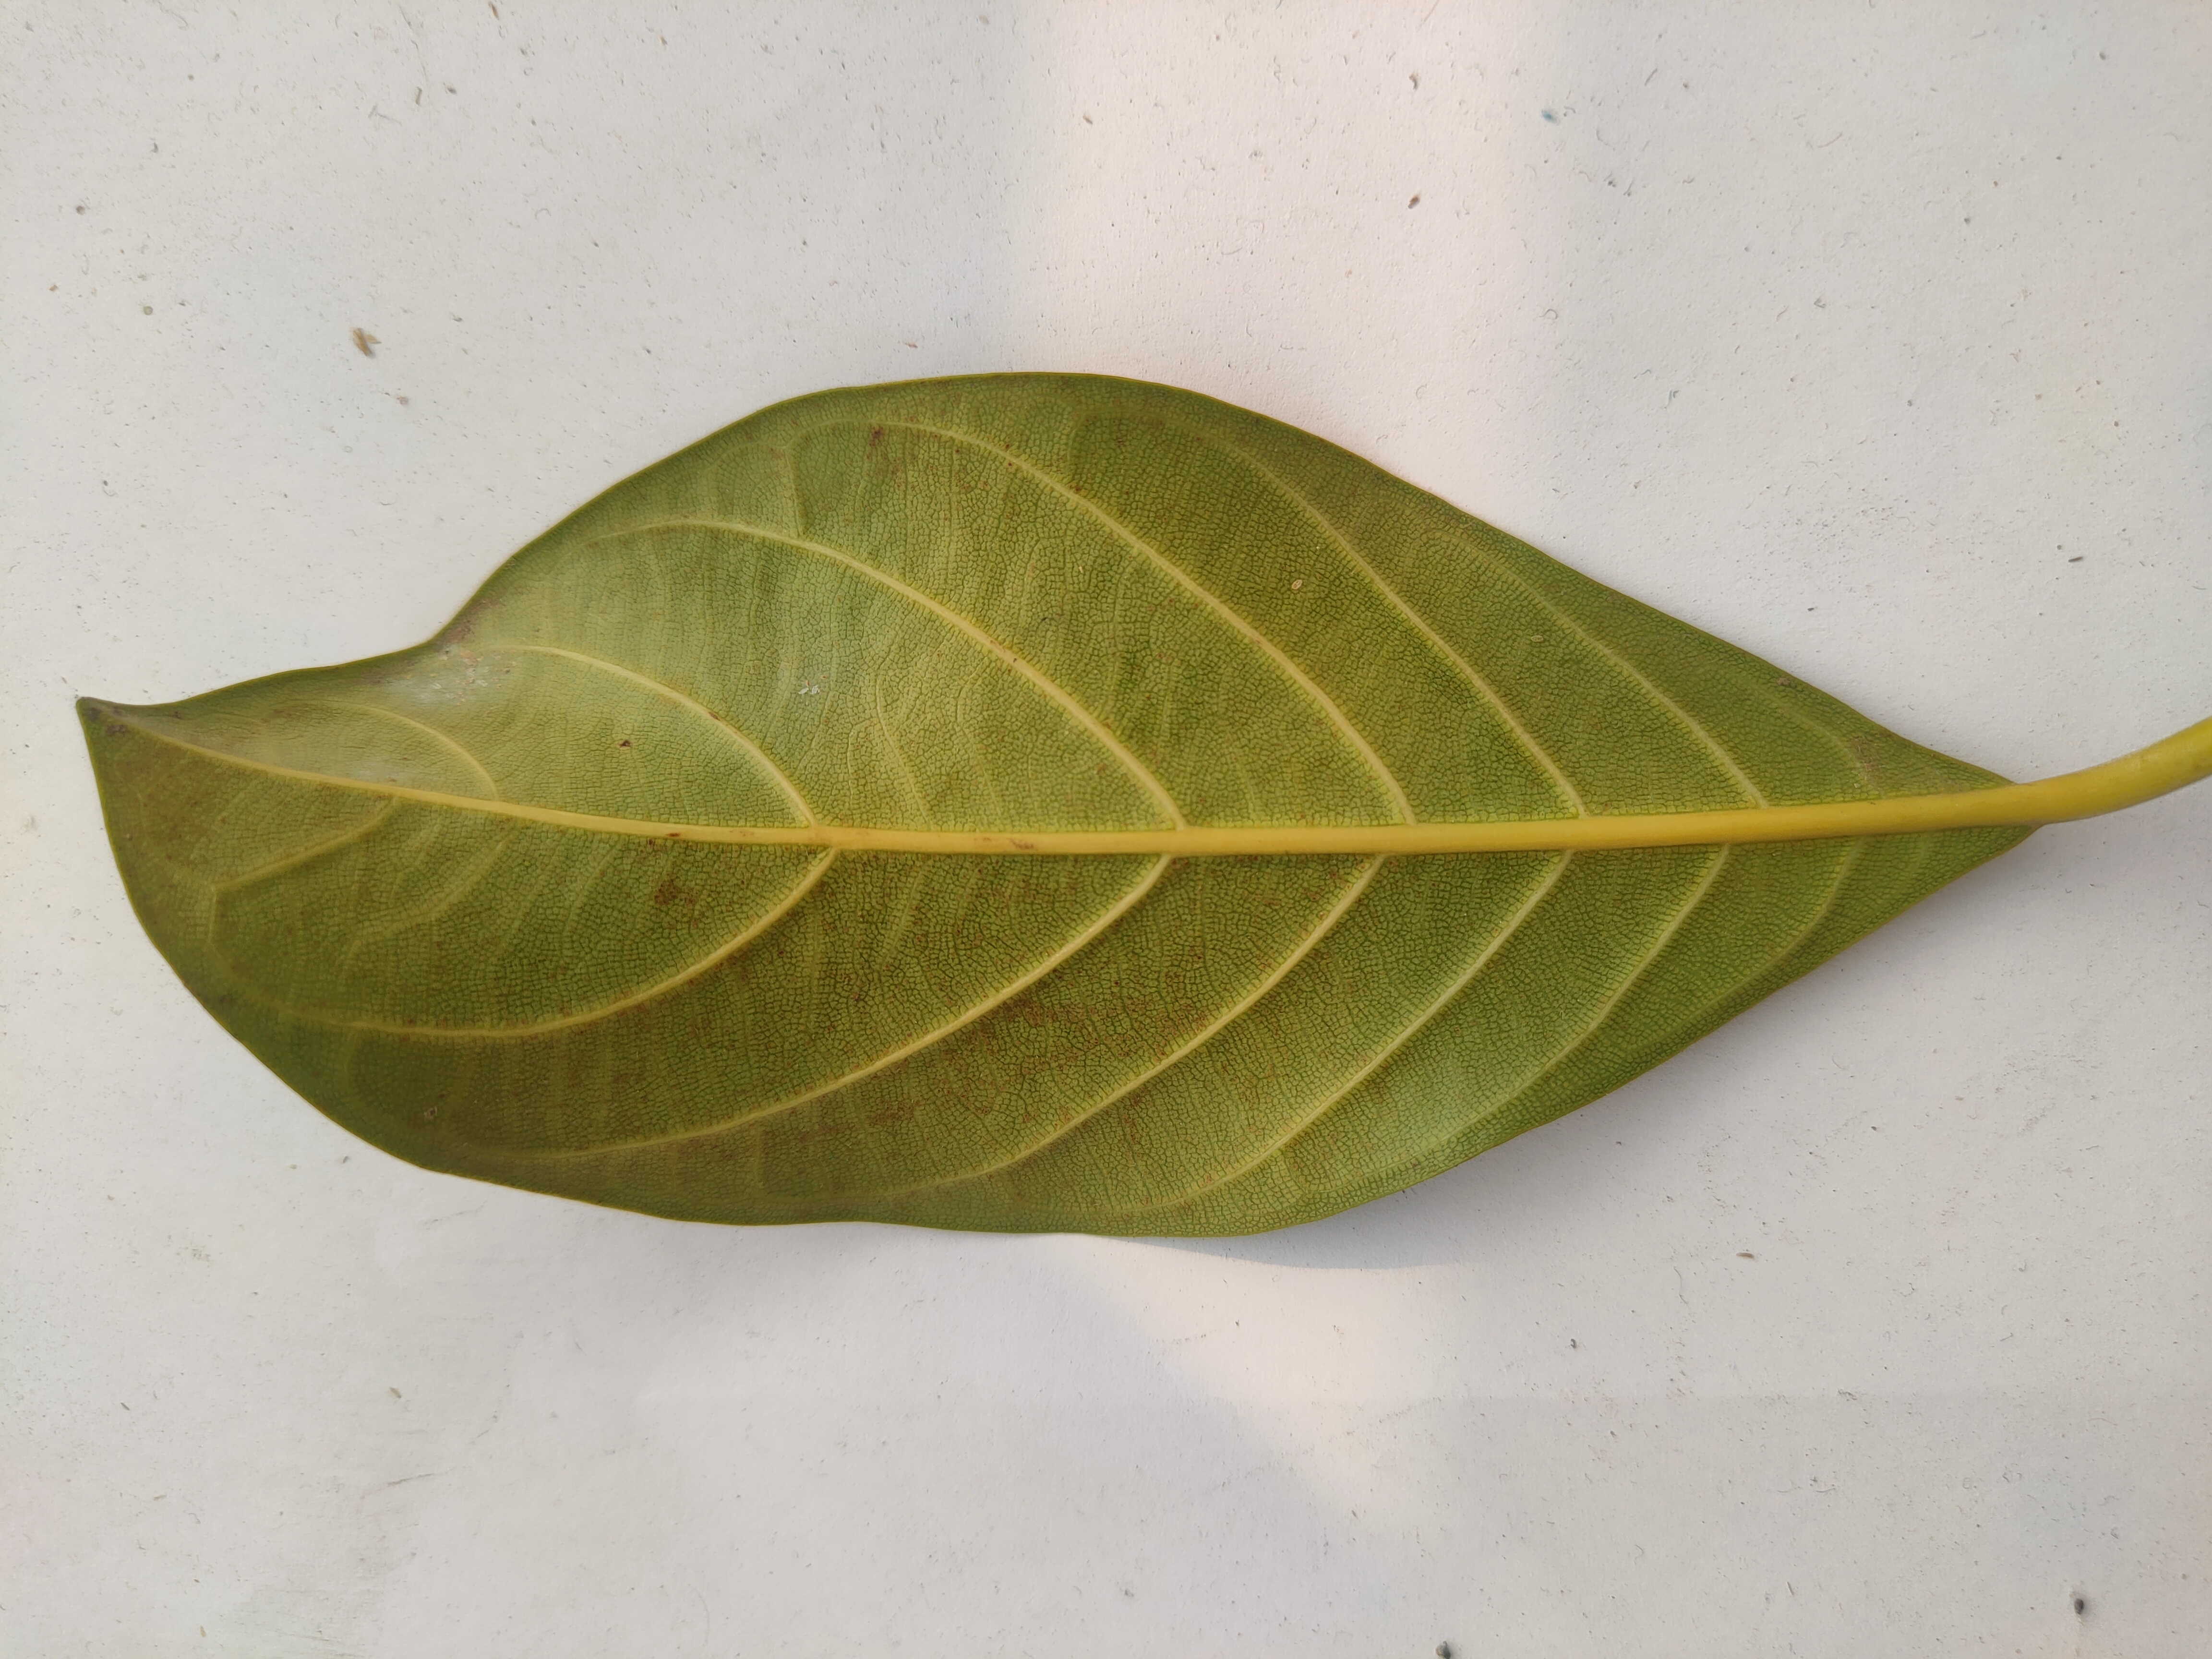
Leaf variety: Jackfruit